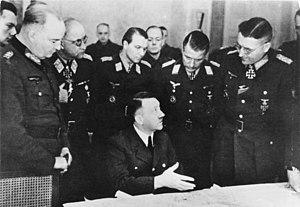
Les derniers jours d'Adolf Hitler se déroulèrent à Berlin, au Führerbunker, où le dictateur avait pris ses quartiers le 16 janvier 1945. Totalement coupé de la réalité, oscillant entre l'espoir chimérique d'une victoire sur l'Armée rouge et des pulsions autodestructrices, il assista, impuissant, à la prise de la capitale par les forces soviétiques et à la trahison de certains de ses proches, avant de décider de mettre fin à ses jours. La cause généralement acceptée de la mort d'Adolf Hitler, le 30 avril 1945, est le suicide par balle, son épouse Eva Braun s'étant empoisonnée au cyanure. Les circonstances exactes du suicide du Führer, l'identification et le sort réservé à sa dépouille restent cependant controversés.
Wilhelm Otto Julius Berlin, est un General der Artillerie allemand au sein de la Heer dans la Wehrmacht pendant la Seconde Guerre mondiale.
Le groupe d'armées Vistule est un groupe d'armées allemand de la Wehrmacht durant la Seconde Guerre mondiale.
Franz Reuß est un Generalmajor allemand de la Luftwaffe pendant la Seconde Guerre mondiale, né le 17 avril 1904 à Augsbourg et mort le 5 juin 1992 à Munich.
Ernst Hermann August Theodor Busse est un General der Infanterie allemand qui a servi au sein de la Heer dans la Wehrmacht pendant la Seconde Guerre mondiale.